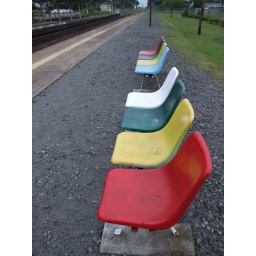
At the bottom of Mount Aso in Kysuhu is the remotely located train station with these colourful seats